Radcliffe Telescope

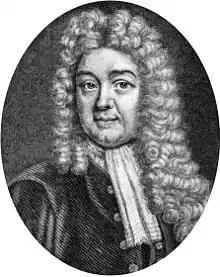
John Radcliffe, whose charitable trust funded the Radcliffe Observatory

John Radcliffe (1650–1714) was an English physician and Member of Parliament; his alma mater was the University of Oxford. He never married and had no heirs, so when he died he bequeathed much of his large fortune to a charitable trust. This Radcliffe Trust funded public projects in and around Oxford, including the Radcliffe Camera and the Radcliffe Infirmary. On the advice of Thomas Hornsby, in 1773 the trust established the Radcliffe Observatory in what was then the northern outskirts of Oxford; it was the second permanent observatory to be established in Britain (after Greenwich Observatory). This observatory carried out astronomical research, initially under the leadership of the University of Oxford's Savilian Professor of Astronomy. In 1839 the Radcliffe Trust began directly funding a Radcliffe Observer to run the observatory, and observing in Oxford continued productively for most of the next century.